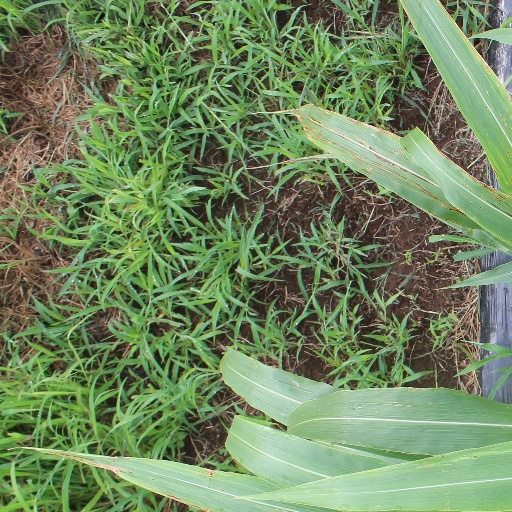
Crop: sorghum